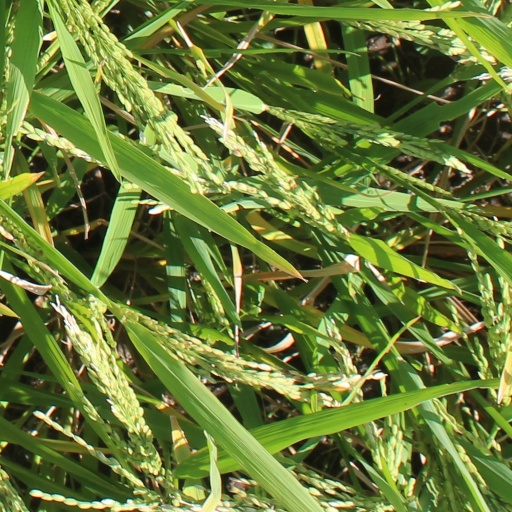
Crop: rice